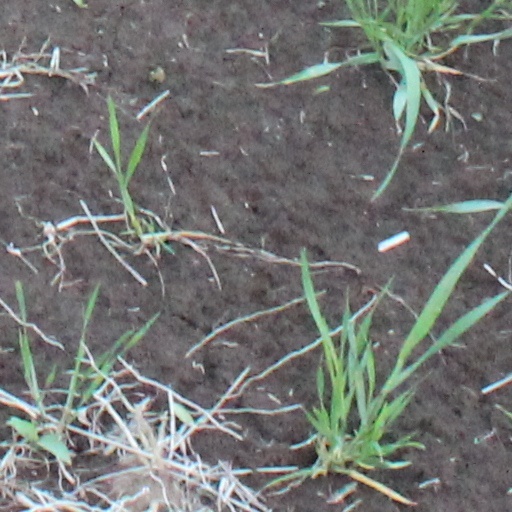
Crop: wheat